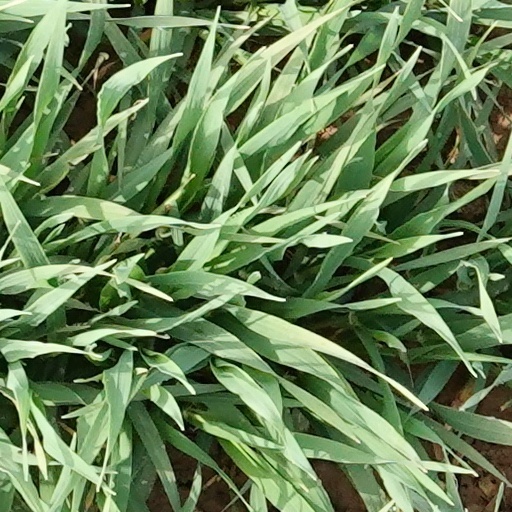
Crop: wheat